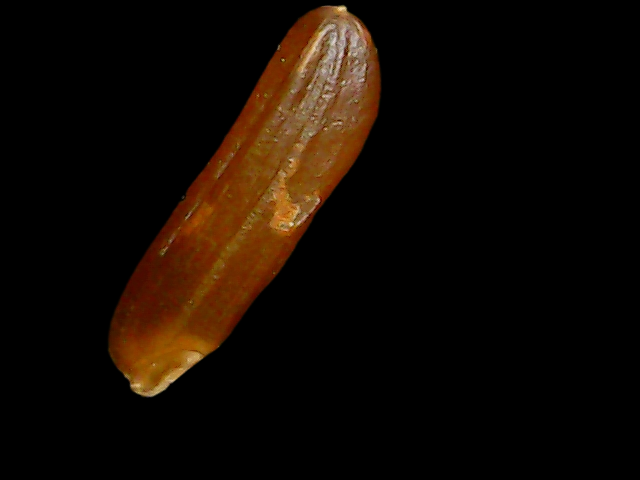
Rice variety: Binadhan20